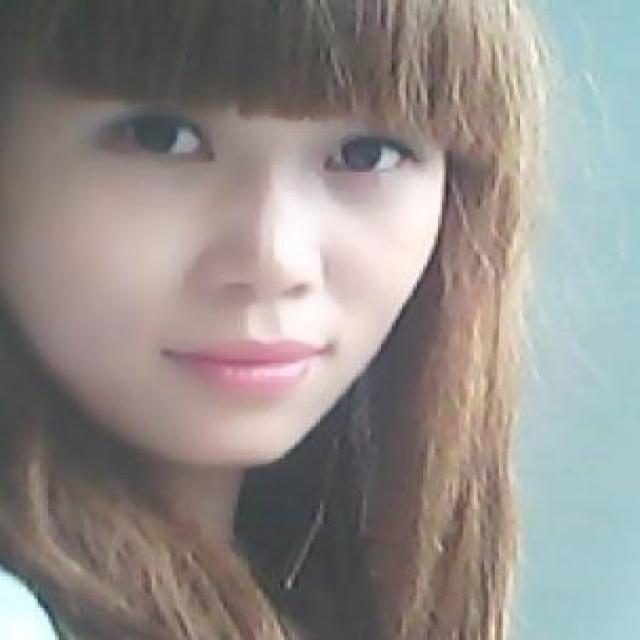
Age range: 21-44